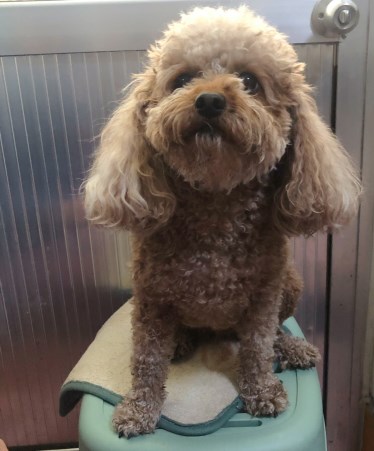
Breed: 7449-n000128-teddy